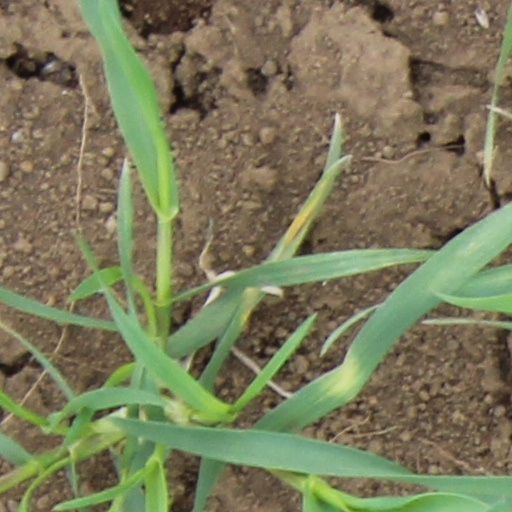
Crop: wheat